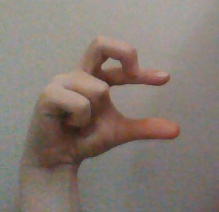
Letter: thal